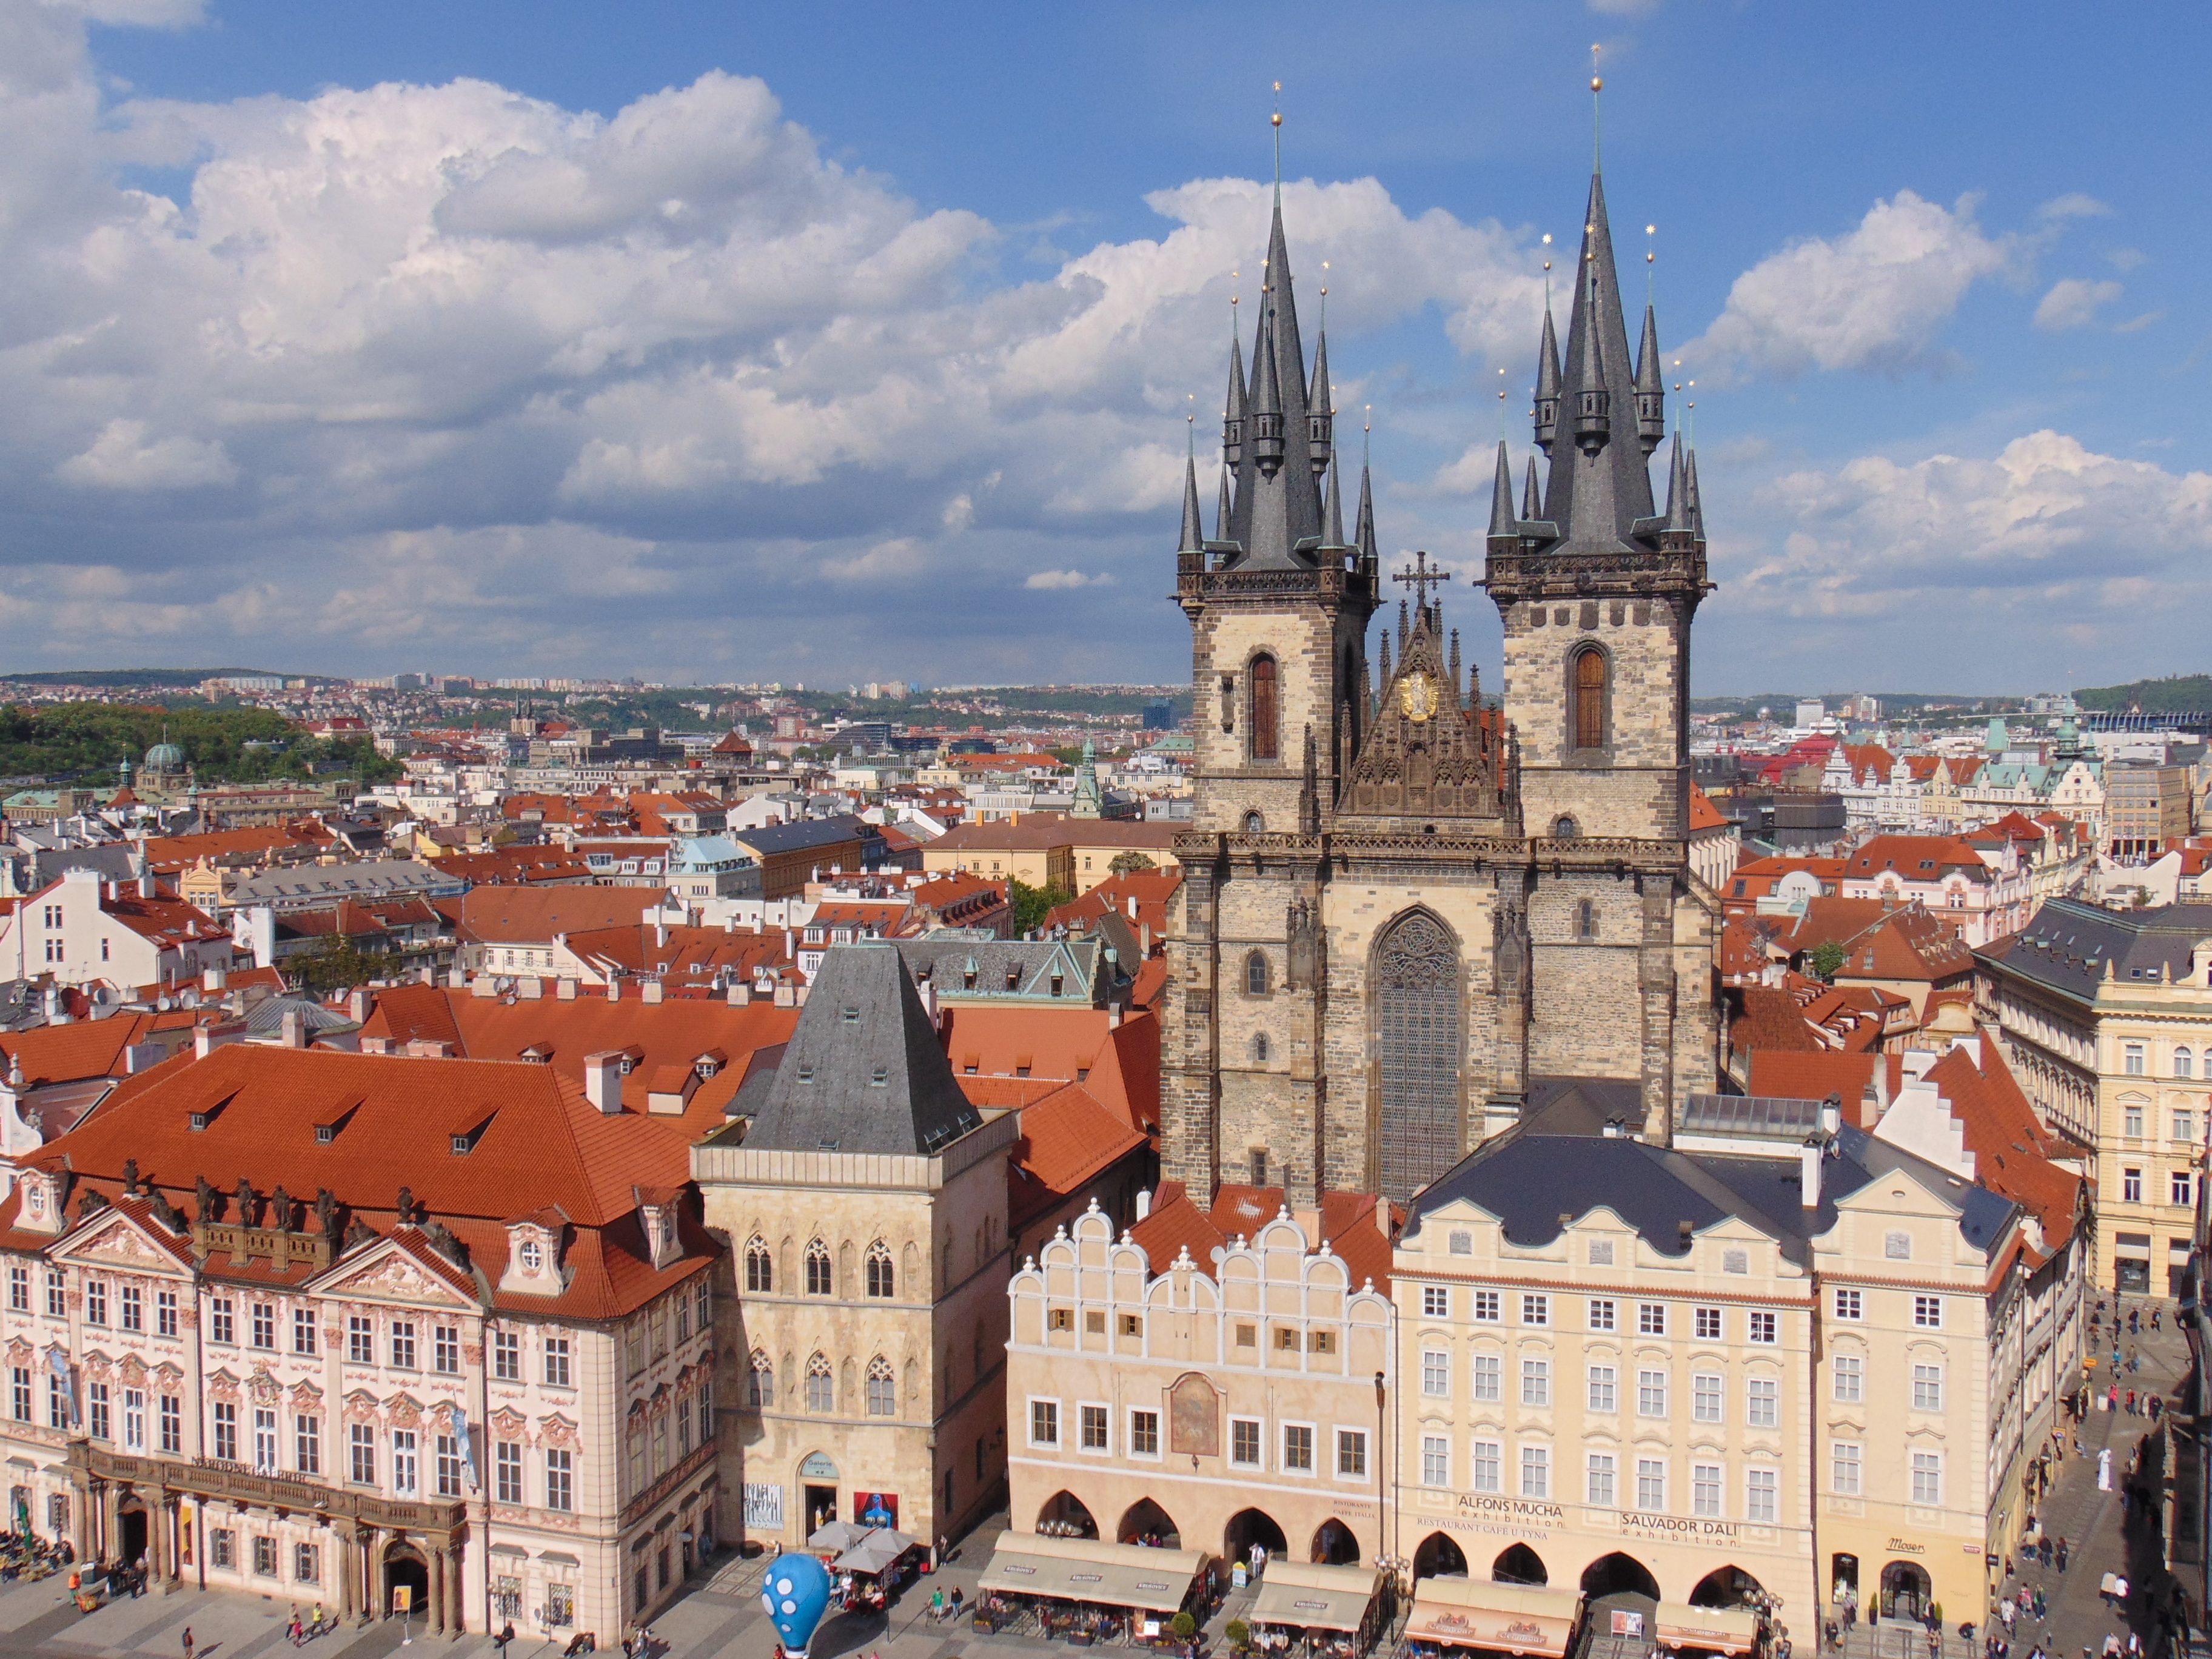
skyline, town, building, chateau, city, crowd, cityscape, panorama, tower, plaza, castle, landmark, cathedral, prague, tourism, old city, town square, tours, unesco world heritage site, historic site